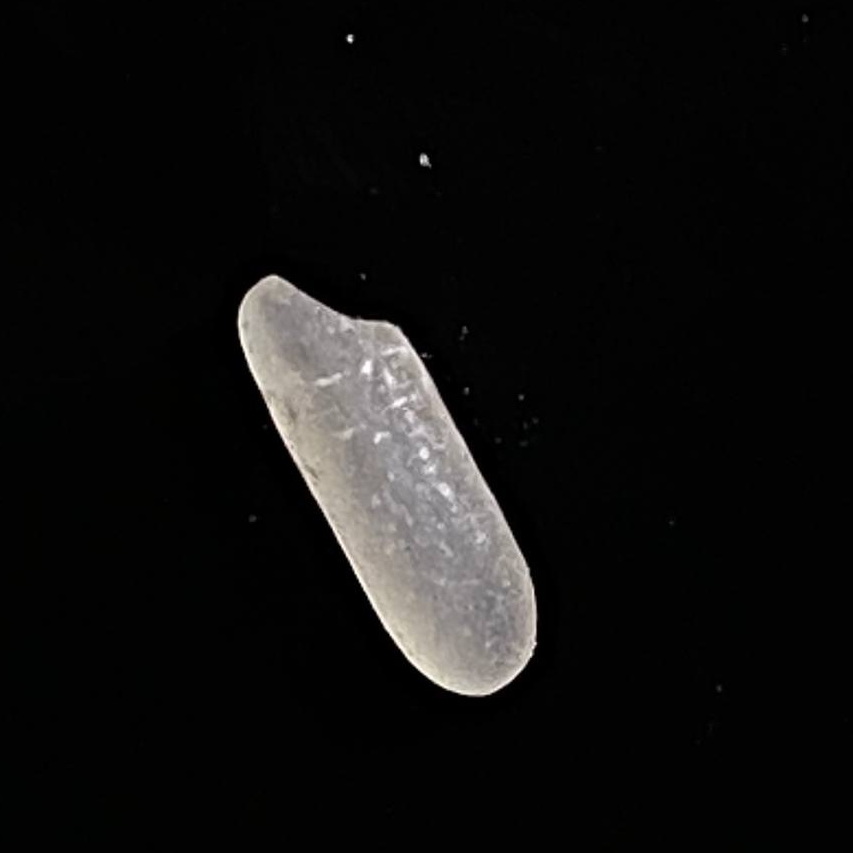
Rice variety: BR28